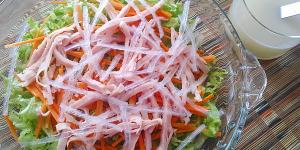
ensalada china con agar agar